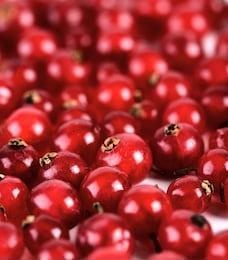
Label: redcurrant